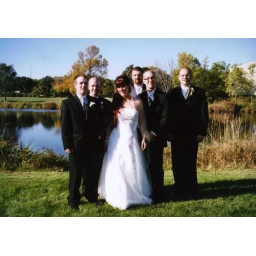
boys by lake 2